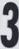
Number: 3